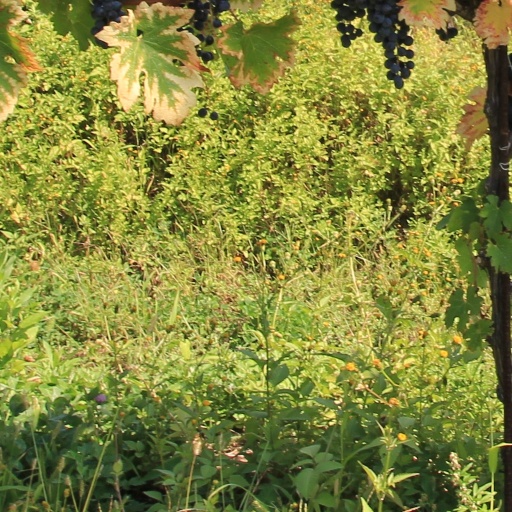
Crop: grape